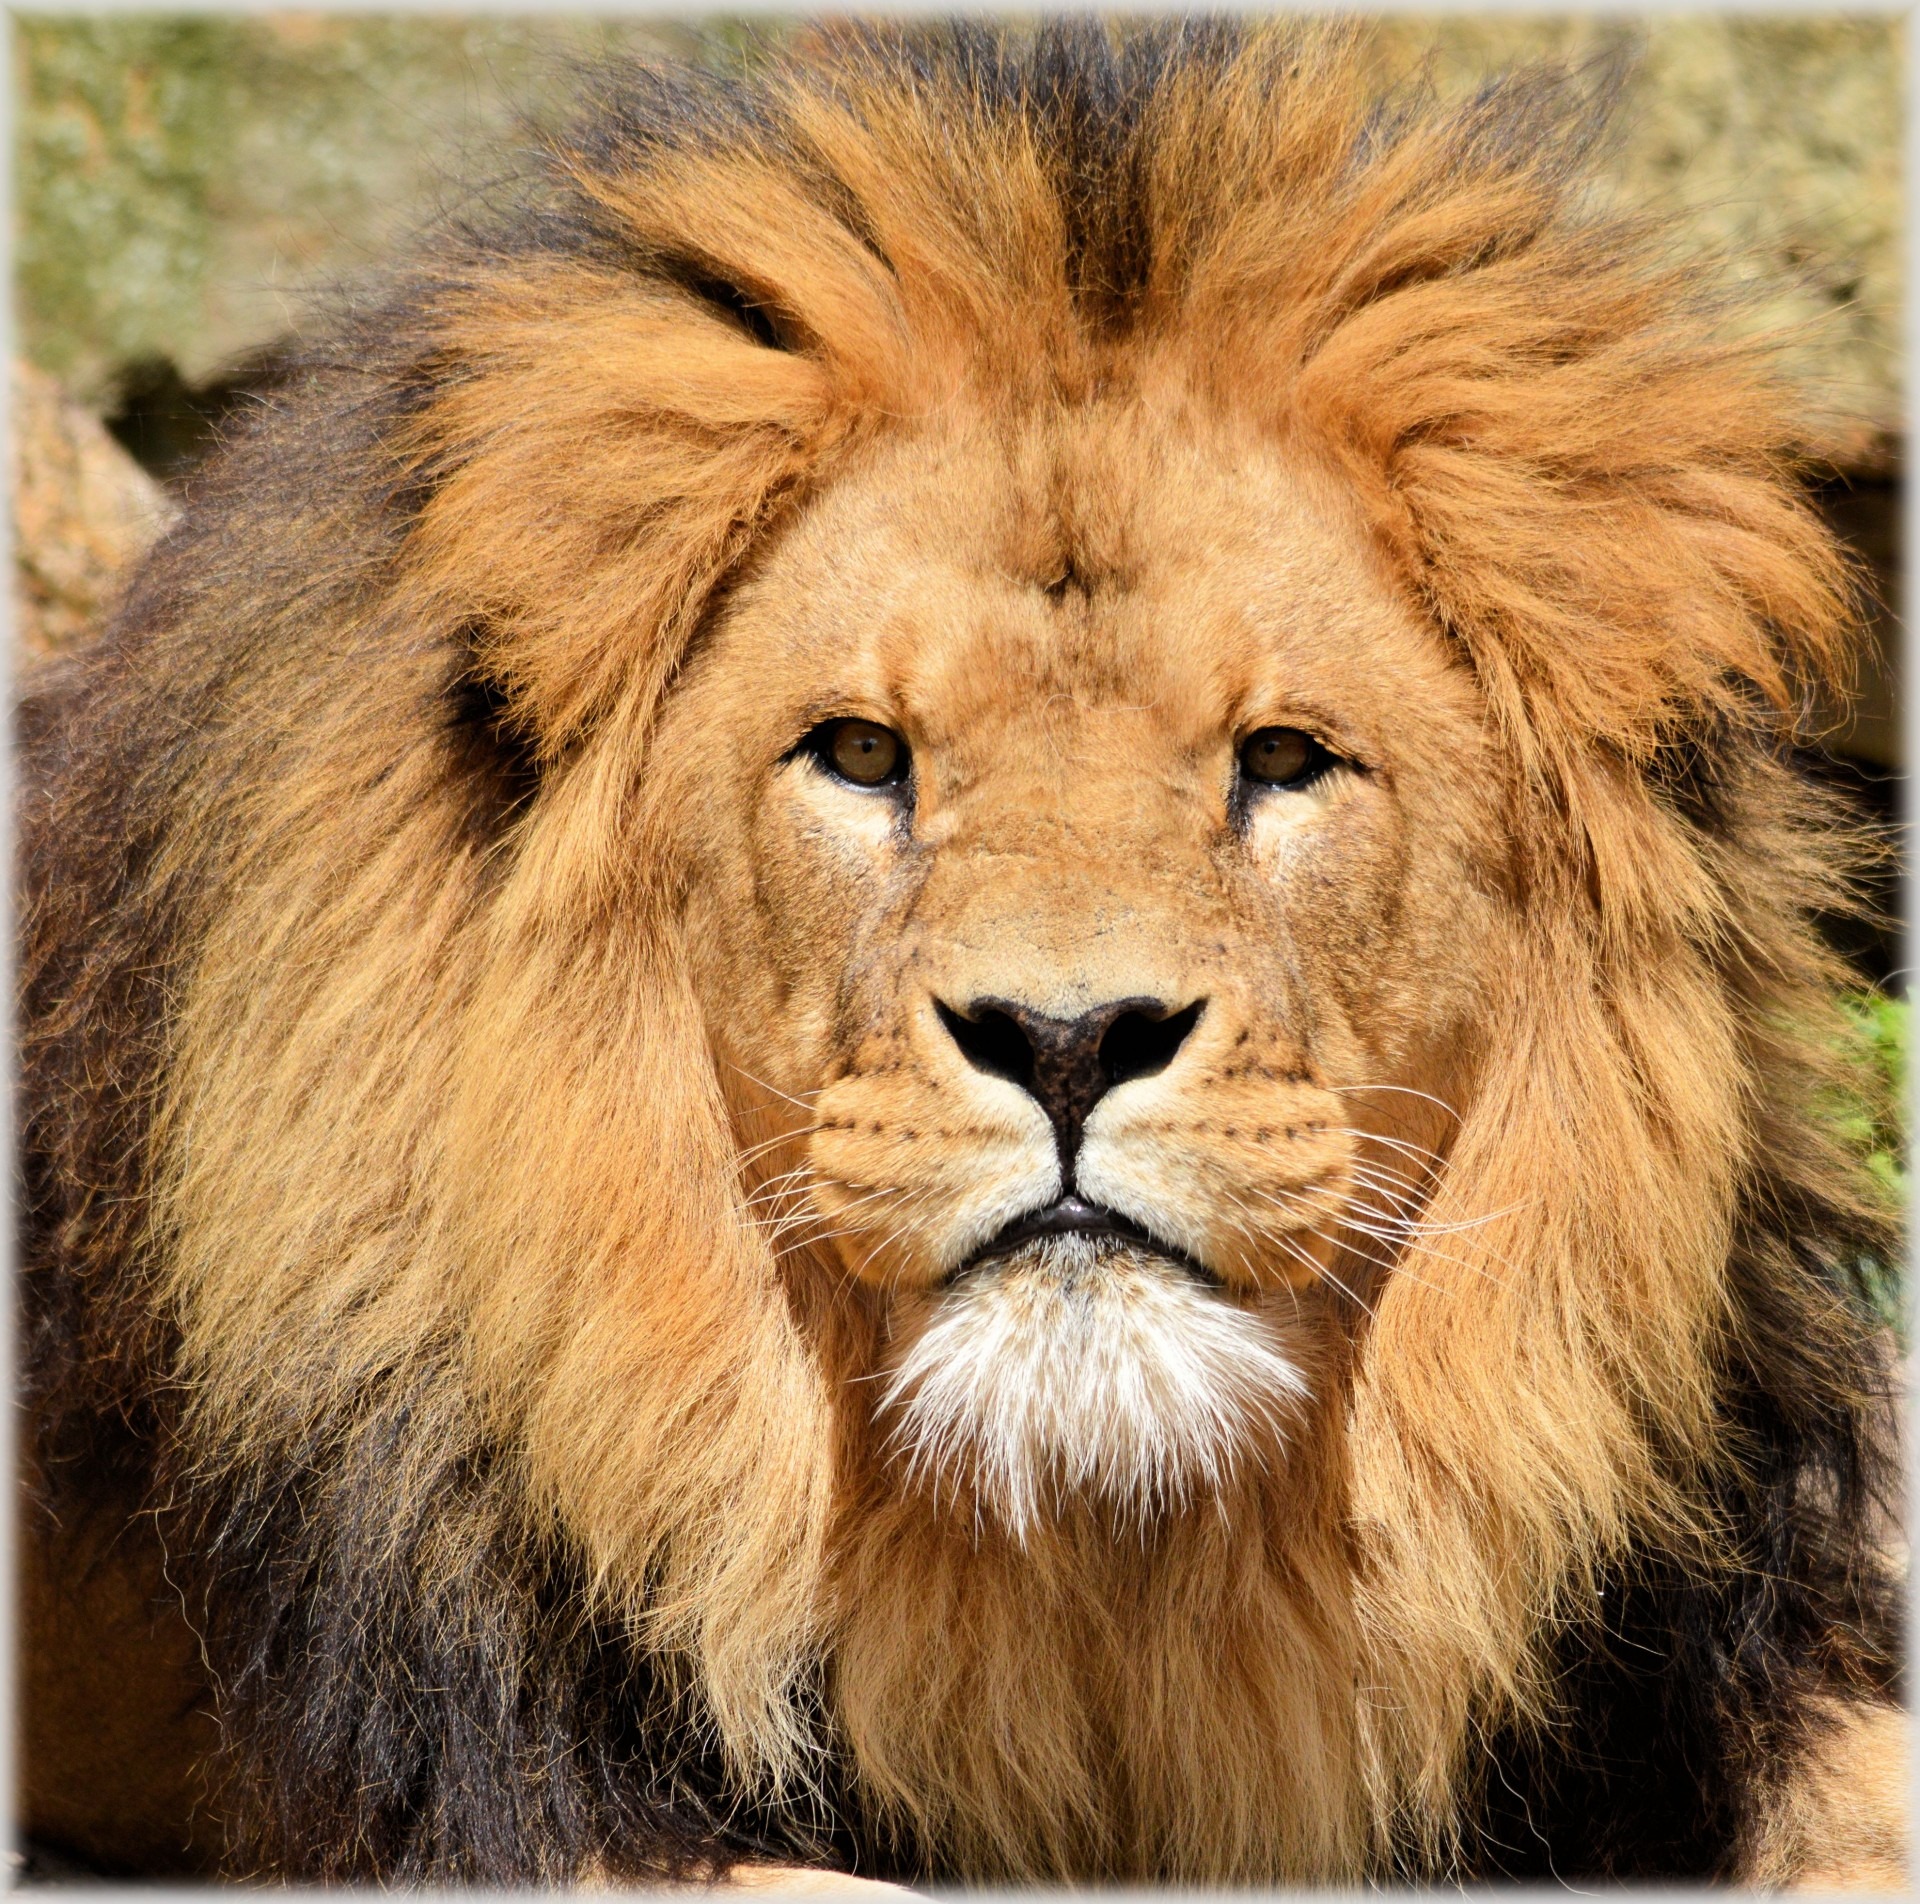
animal, wildlife, zoo, mammal, mane, predator, fauna, lion, lioness, whiskers, holland, amsterdam, netherlands, roar, snout, animals, vertebrate, hunter, big cats, artis, cat like mammal, dog breed group, masai lion